State Duma (Russian Empire)

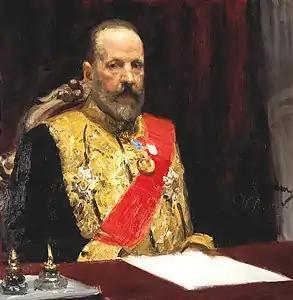
Sergei Witte

Coming under pressure from the Russian Revolution of 1905, on August 6, 1905 (O.S.), Sergei Witte (appointed by Nicholas II to manage peace negotiations with Japan after the Russo-Japanese War of 1904–1905) issued a manifesto about the convocation of the Duma, initially thought to be a purely advisory body, the so-called Bulygin-Duma. In the subsequent October Manifesto, the emperor promised to introduce further civil liberties, provide for broad participation in a new "State Duma", and endow the Duma with legislative and oversight powers. The State Duma was to be the lower house of a parliament, and the State Council of Imperial Russia the upper house.